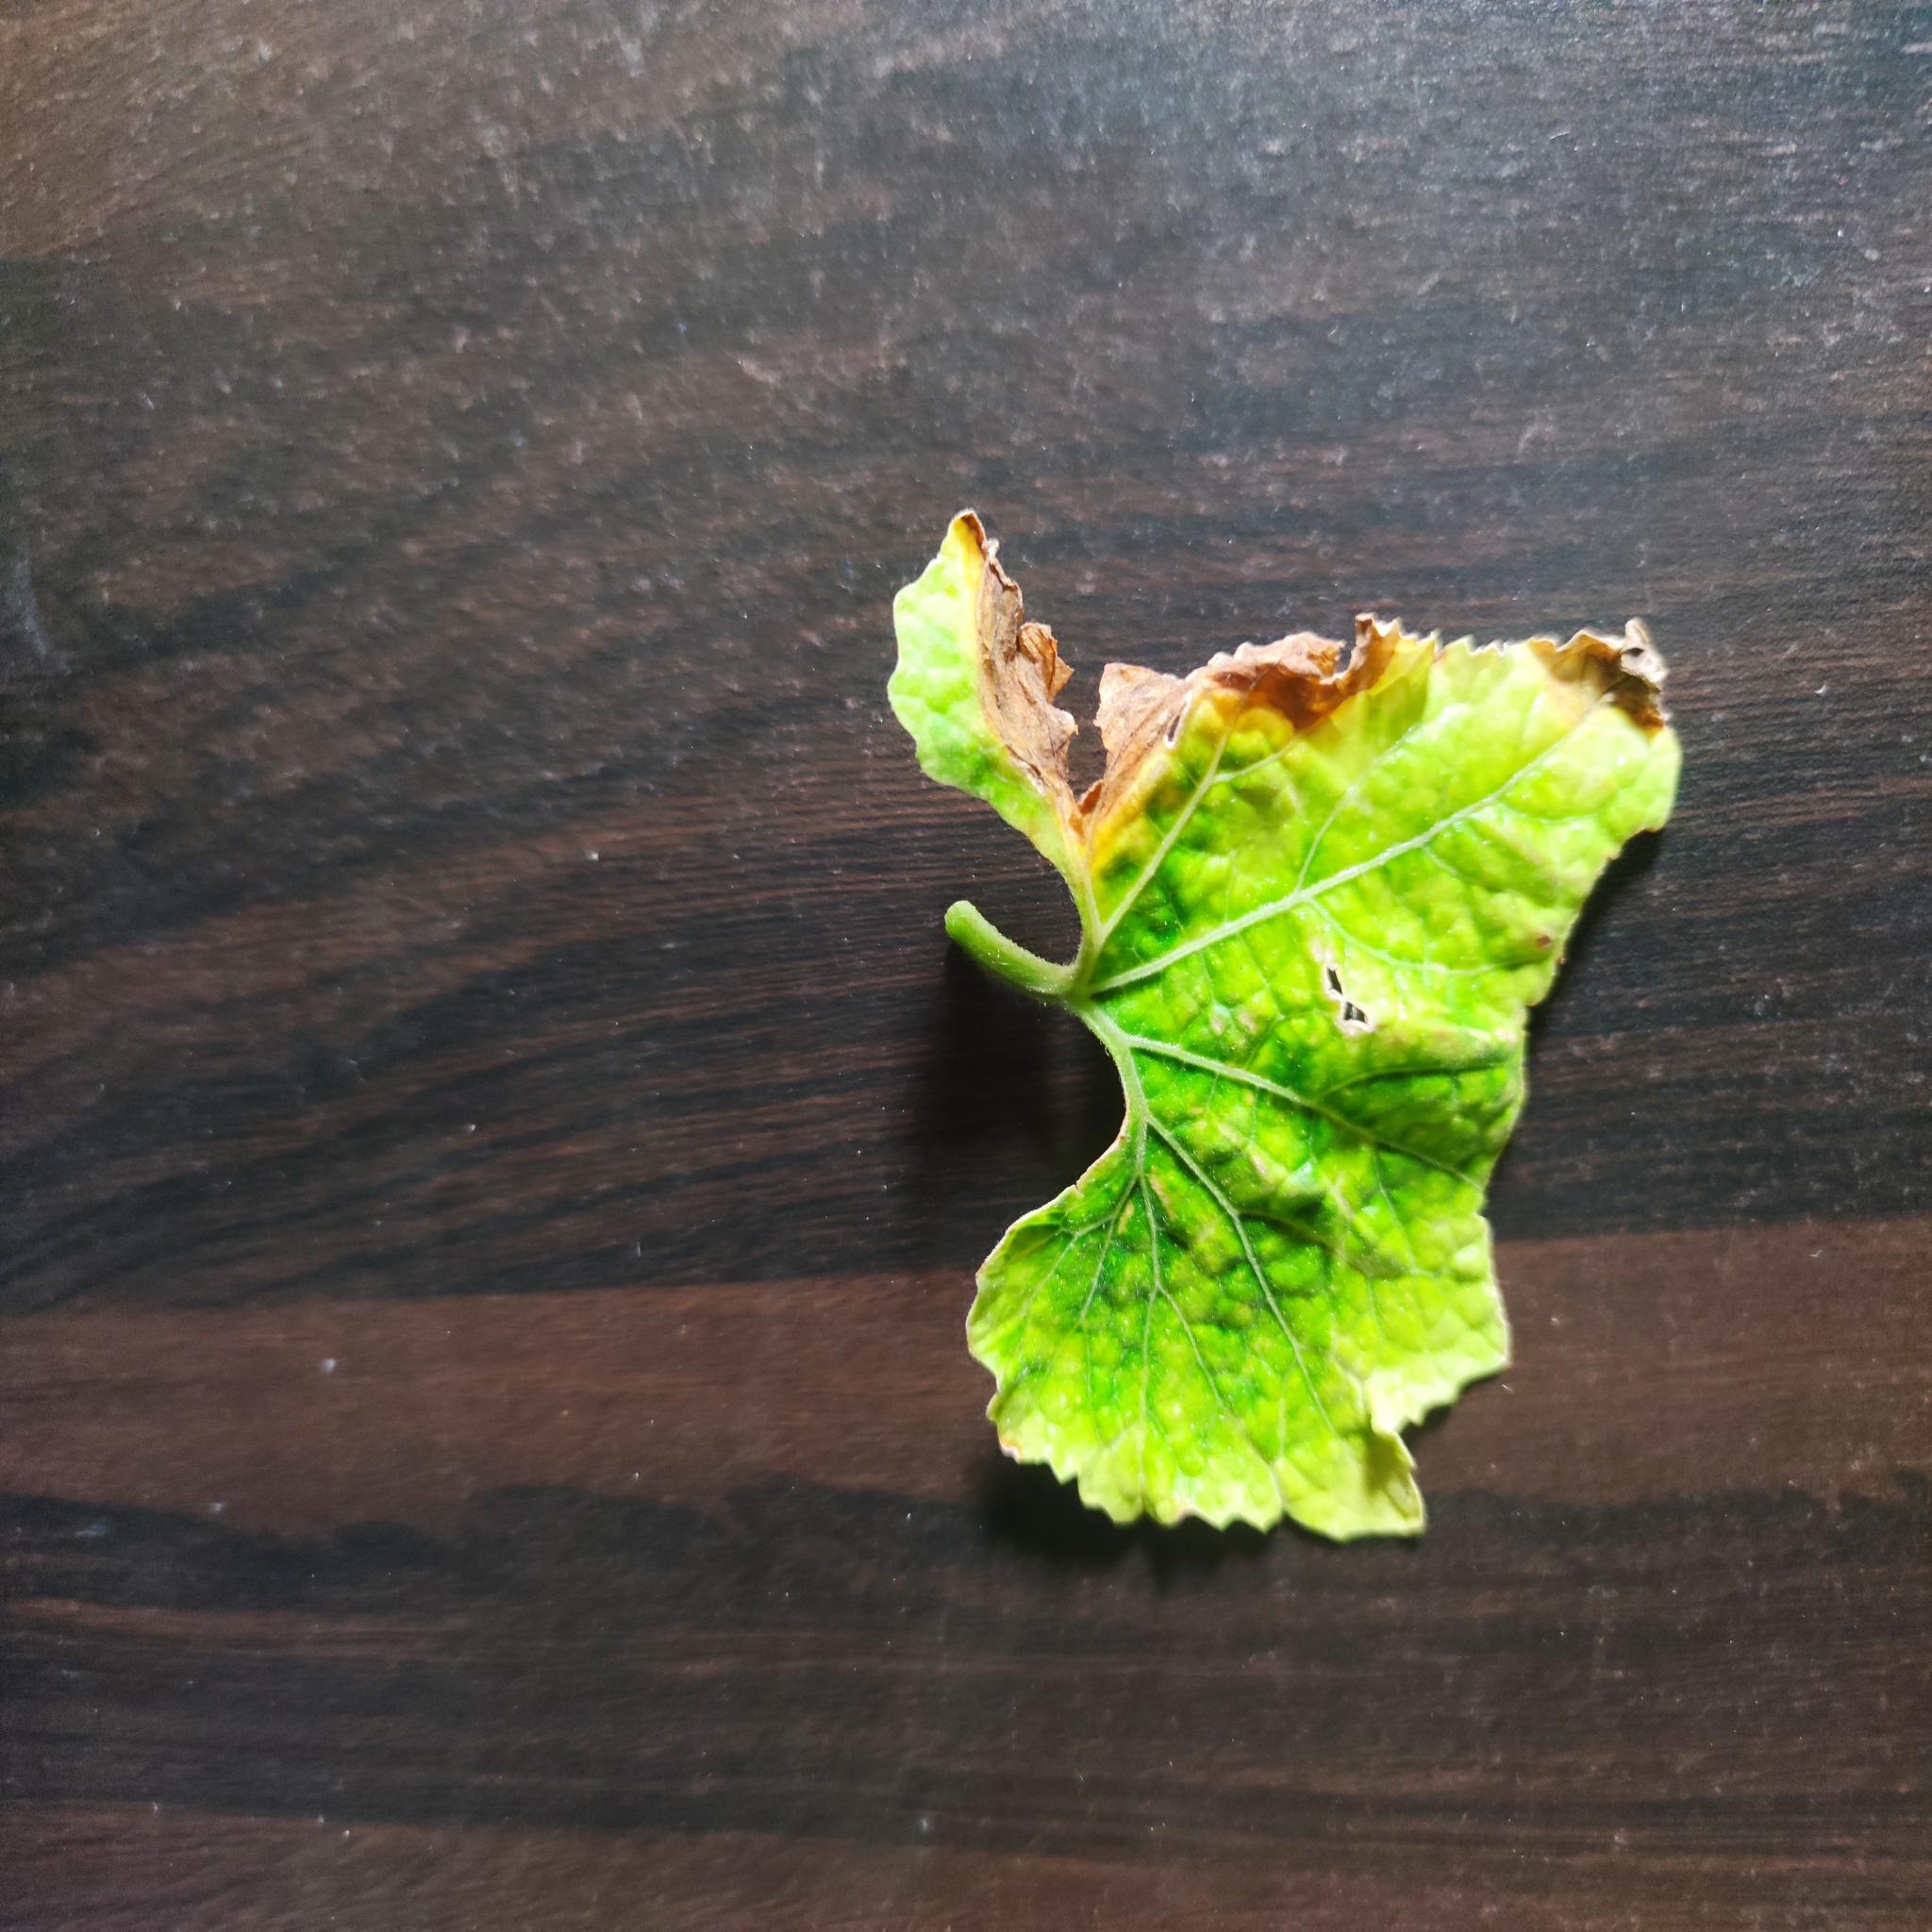
Label: Downy mildew